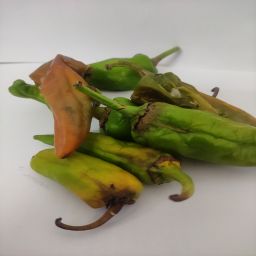
Crop: New Mexico Green Chile
Quality: Damaged